Nouf bint Abdulaziz Al Saud

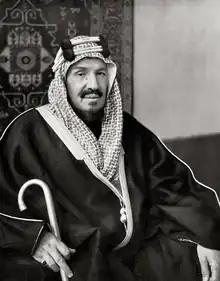
Nouf's father, King Abdulaziz

Nouf bint Abdulaziz was one of three children of King Abdulaziz and Fahda bint Asi Al Shuraim. Her mother, Fahda, belonged to the Abde section of the Shammar tribe. She was the daughter of Asi bin Shuraim Al Shammari, who was the sheikh of the southern part of the tribe. After her husband, Saud bin Abdulaziz Al Rashid, the last emir of the Rashidi dynasty, was killed by his cousin in 1920, Fahda married Abdulaziz. Nouf had two full-siblings: King Abdullah and Princess Seeta.